The Indian in the Cupboard (film)

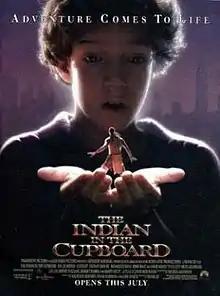
Theatrical release poster

The Indian in the Cupboard is a 1995 American family fantasy drama film directed by Frank Oz and written by Melissa Mathison, based on the 1980 children's book by Lynne Reid Banks. The story revolves around a boy who receives a cupboard as a gift on his ninth birthday. He later discovers that putting toy figures in the cupboard, after locking and unlocking it, brings the toys to life. The film stars Hal Scardino as Omri, Litefoot in his film debut as Little Bear, Lindsay Crouse as Omri's mother, Richard Jenkins as Omri's father, Rishi Bhat in his only film as Omri's friend Patrick and David Keith as Boone the Cowboy.